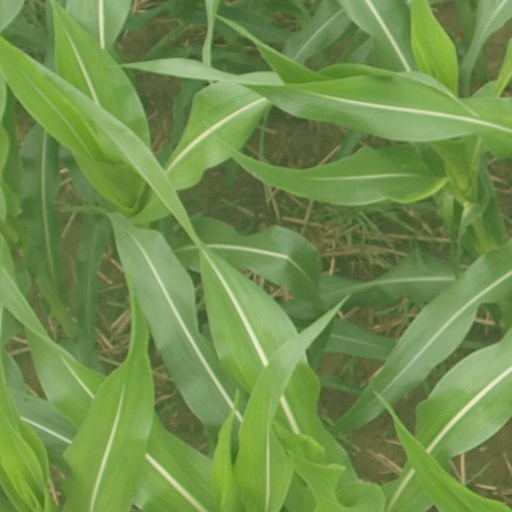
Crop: maize; corn